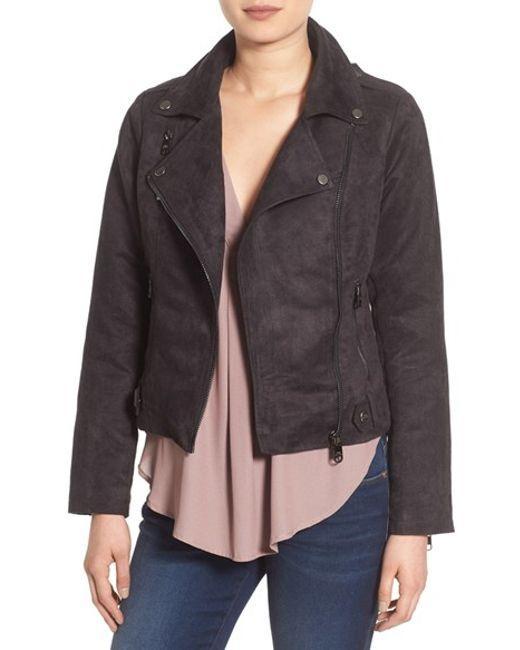
Dunkelbraune Wildleder-Freizeitjacke für Damen